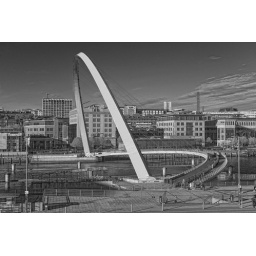
JTS_1643 Newcastle Gasteshead millenium bridge crossing river Tyne by Wilkinson Eyre Architects BW